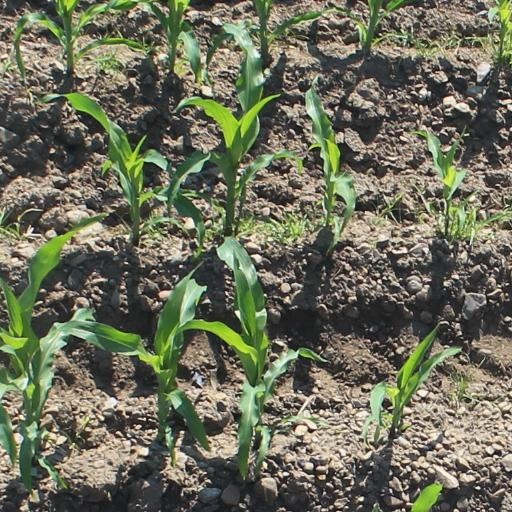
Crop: maize; corn